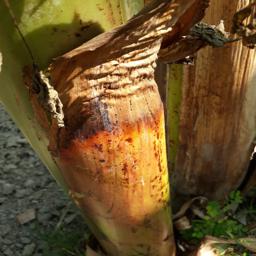
Label: PSEUDOSTEM WEEVIL